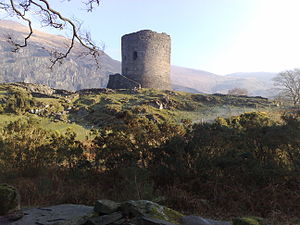
Borge og slotte i Wales / Gwynedd
Dolbadarn Castle
"Dette er en liste over borge og slotte Wales, der nogle gange omtales som ""castle capital of the world"" på grund af deres høje densitet. Wales havde omrkgin 600 borge og slotte, hvoraf omrking 100 stadig er bevaret, enten som ruiner eller som restaurererede bygninger. Resten er gået til grunde eller er i dag blot tørre volgrave, jordvolde og lignende voldsteder. Mange af disse steder bliver drevet af Cadw, der er Wales' regerings organisation, der tager sig af historiske og forhistoriske mindesmærker.